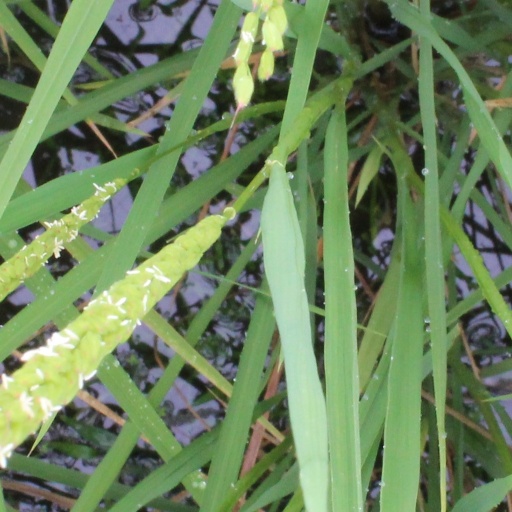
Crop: rice